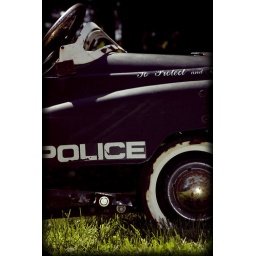
being stuck at home today.....i thought i would play in the backyard...so we had our own car show.. :)